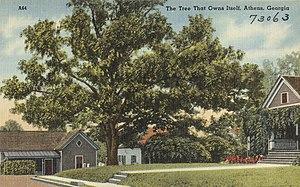
Le Tree That Owns Itself, en français « l'arbre qui se possède lui-même », est un chêne blanc d'Amérique qui aurait la propriété légale de lui-même et des terres qui l'entourent à environ 2,4 mètres de sa base. L'arbre, aussi appelé Jackson Oak, se trouve à l'angle des rues South Finley et Dearing à Athens. L'arbre original est tombé en 1942, cependant, une pousse fut faite à partir de l'un de ses glands et planté au même endroit. L'arbre actuel est parfois nommé Son of the Tree That Owns Itself, c'est-à-dire le « fils de l'arbre qui se possède lui-même ». Les deux arbres sont souvent apparus dans des publications nationales et le lieu est un parc régional.